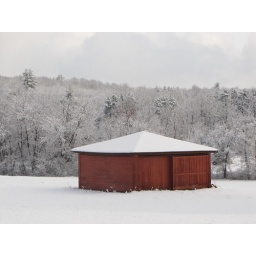
I just like the red shed against the fresh white snow.